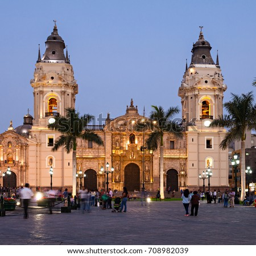
gothic structure at sunset , it is a cathedral located